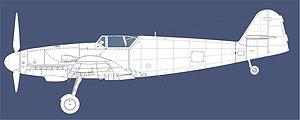
Le Messerschmitt Bf 109 est un chasseur monomoteur monoplace allemand conçu par l'ingénieur allemand Willy Messerschmitt en réponse à un appel d'offres du RLM pour la conception d'un chasseur moderne devant équiper la Luftwaffe naissante en 1935.